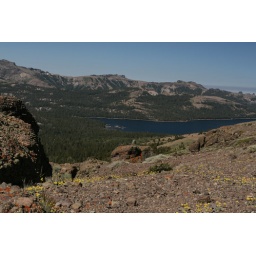
Caples lake with buckwheat in the foreground and rocks with orange lichens